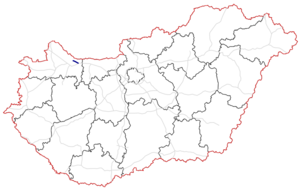
La liste des autoroutes de Hongrie présente les autoroutes mises en service et celles en cours de réalisation ou en projet.